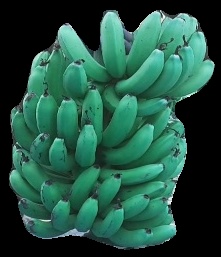
Variety: pachbale
Grade: grade3